Zoroastrianism

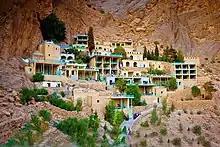
The sacred Zoroastrian pilgrimage shrine of Chak Chak in Yazd, Iran

Over the course of 16 years during the 7th century, most of the Sasanian Empire was conquered by the emerging Muslim caliphate. Although the administration of the state was rapidly Islamicized and subsumed under the Umayyad Caliphate, in the beginning exerted on newly subjected people to adopt Islam. Because of their sheer numbers, the conquered Zoroastrians had to be treated as "dhimmis" (despite doubts of the validity of this identification that persisted down the centuries), which made them eligible for protection. Islamic jurists took the stance that only Muslims could be perfectly moral, but In the main, once the conquest was over and , the Arab governors protected the local populations in exchange for tribute.